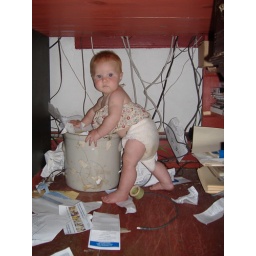
caught ya... grandbaby under my computer desk